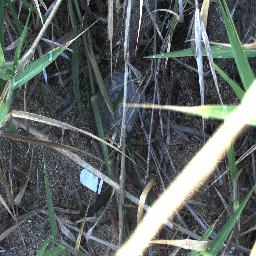
Label: negative